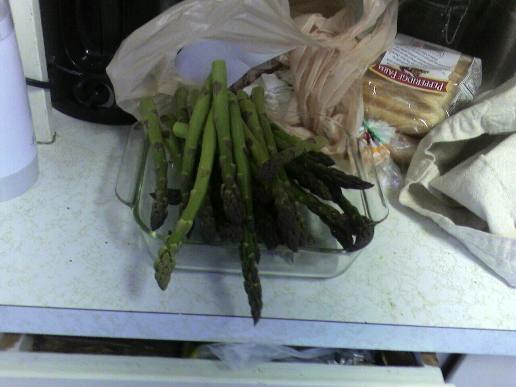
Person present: No